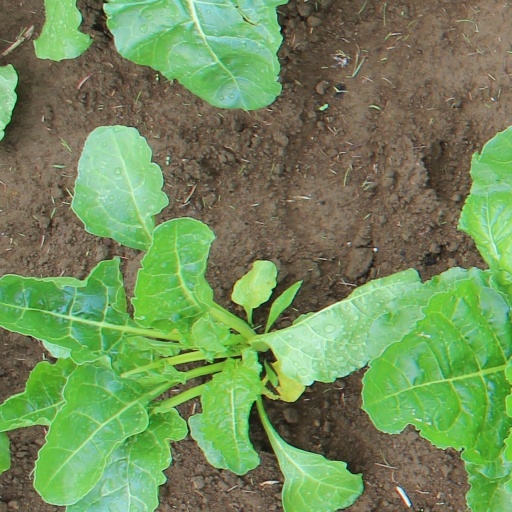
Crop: sugar beet